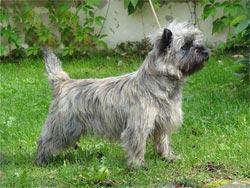
cairn